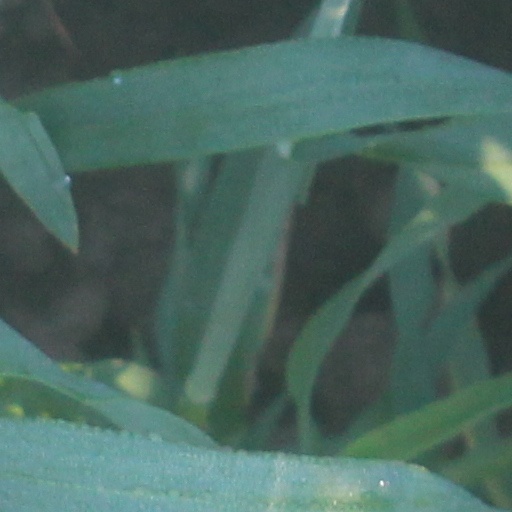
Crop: wheat